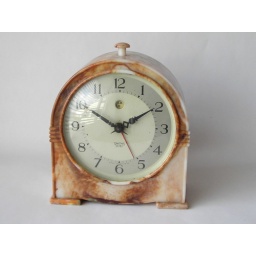
This is a little beauty. A Smith Sectric electric alarm clock in pale brown and white mottled Bakelite